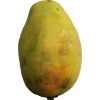
Label: papaya